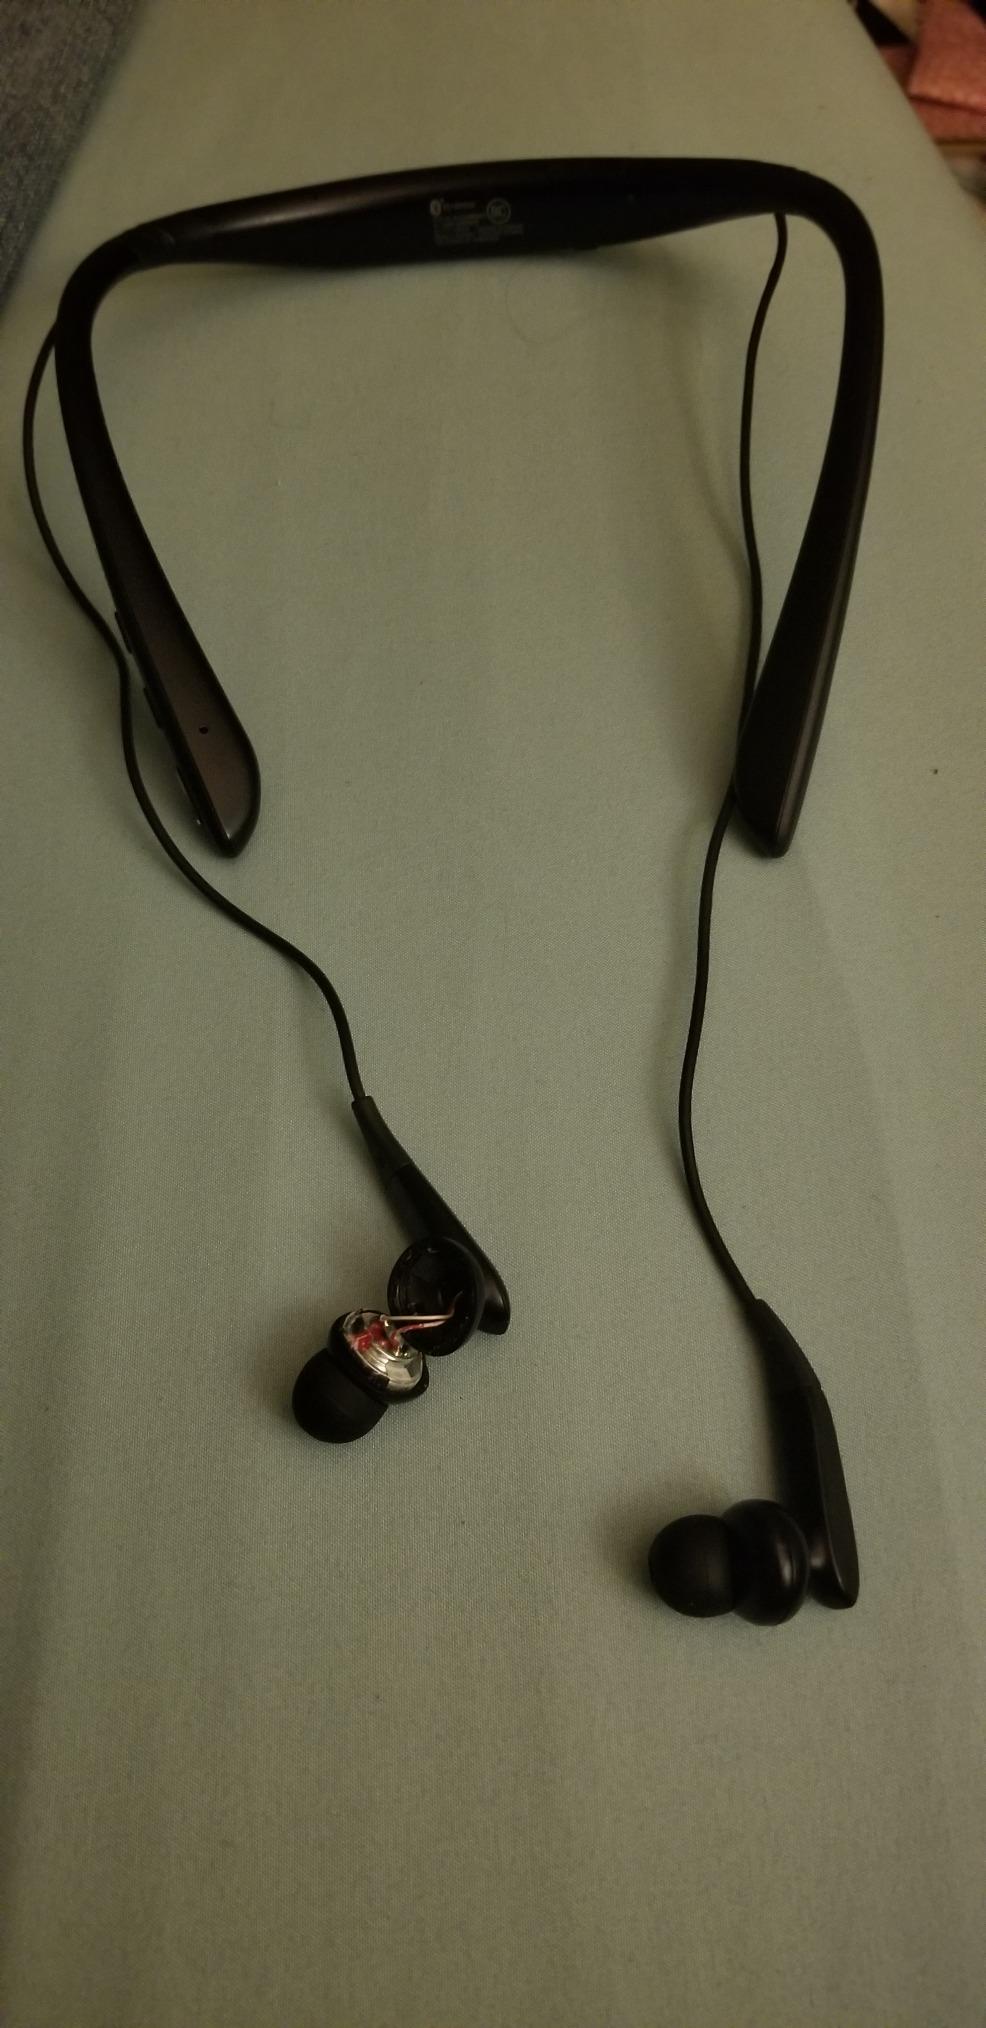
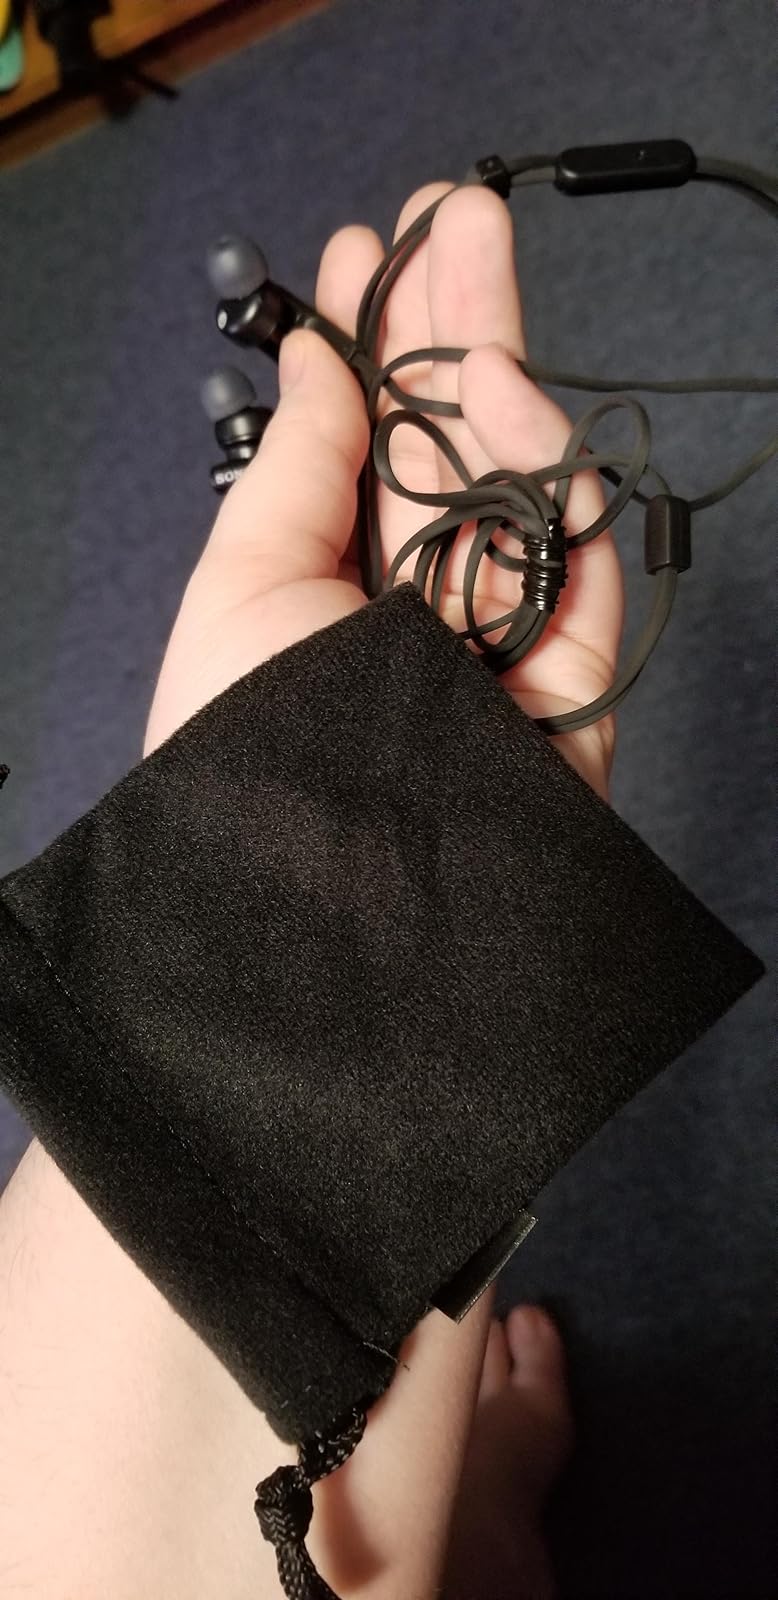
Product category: headphones
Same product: no